Judgment Day (2006)

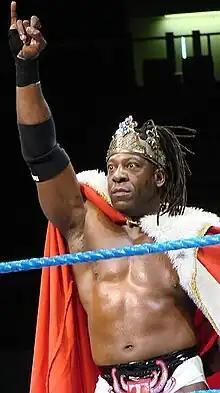
King Booker after his King of the Ring coronation.

In the sixth match, Booker T faced Bobby Lashley in the King of the Ring final. Lashley took control early on in the match, until he hit the ringpost with a shoulder block attempt. This allowed Booker T to take control, although Lashley quickly countered with a belly to belly suplex. Before he could capitalize, however, Booker T's valet, Sharmell, distracted Lashley. After some more back and forth offense, Sharmell caused another distraction, allowing Booker T's associate Finlay to hit Lashley with a shillelagh. Booker T then pinned him to win the tournament after a scissors kick. Lashley was outraged, however, and speared Booker T through a throne to gain some revenge.